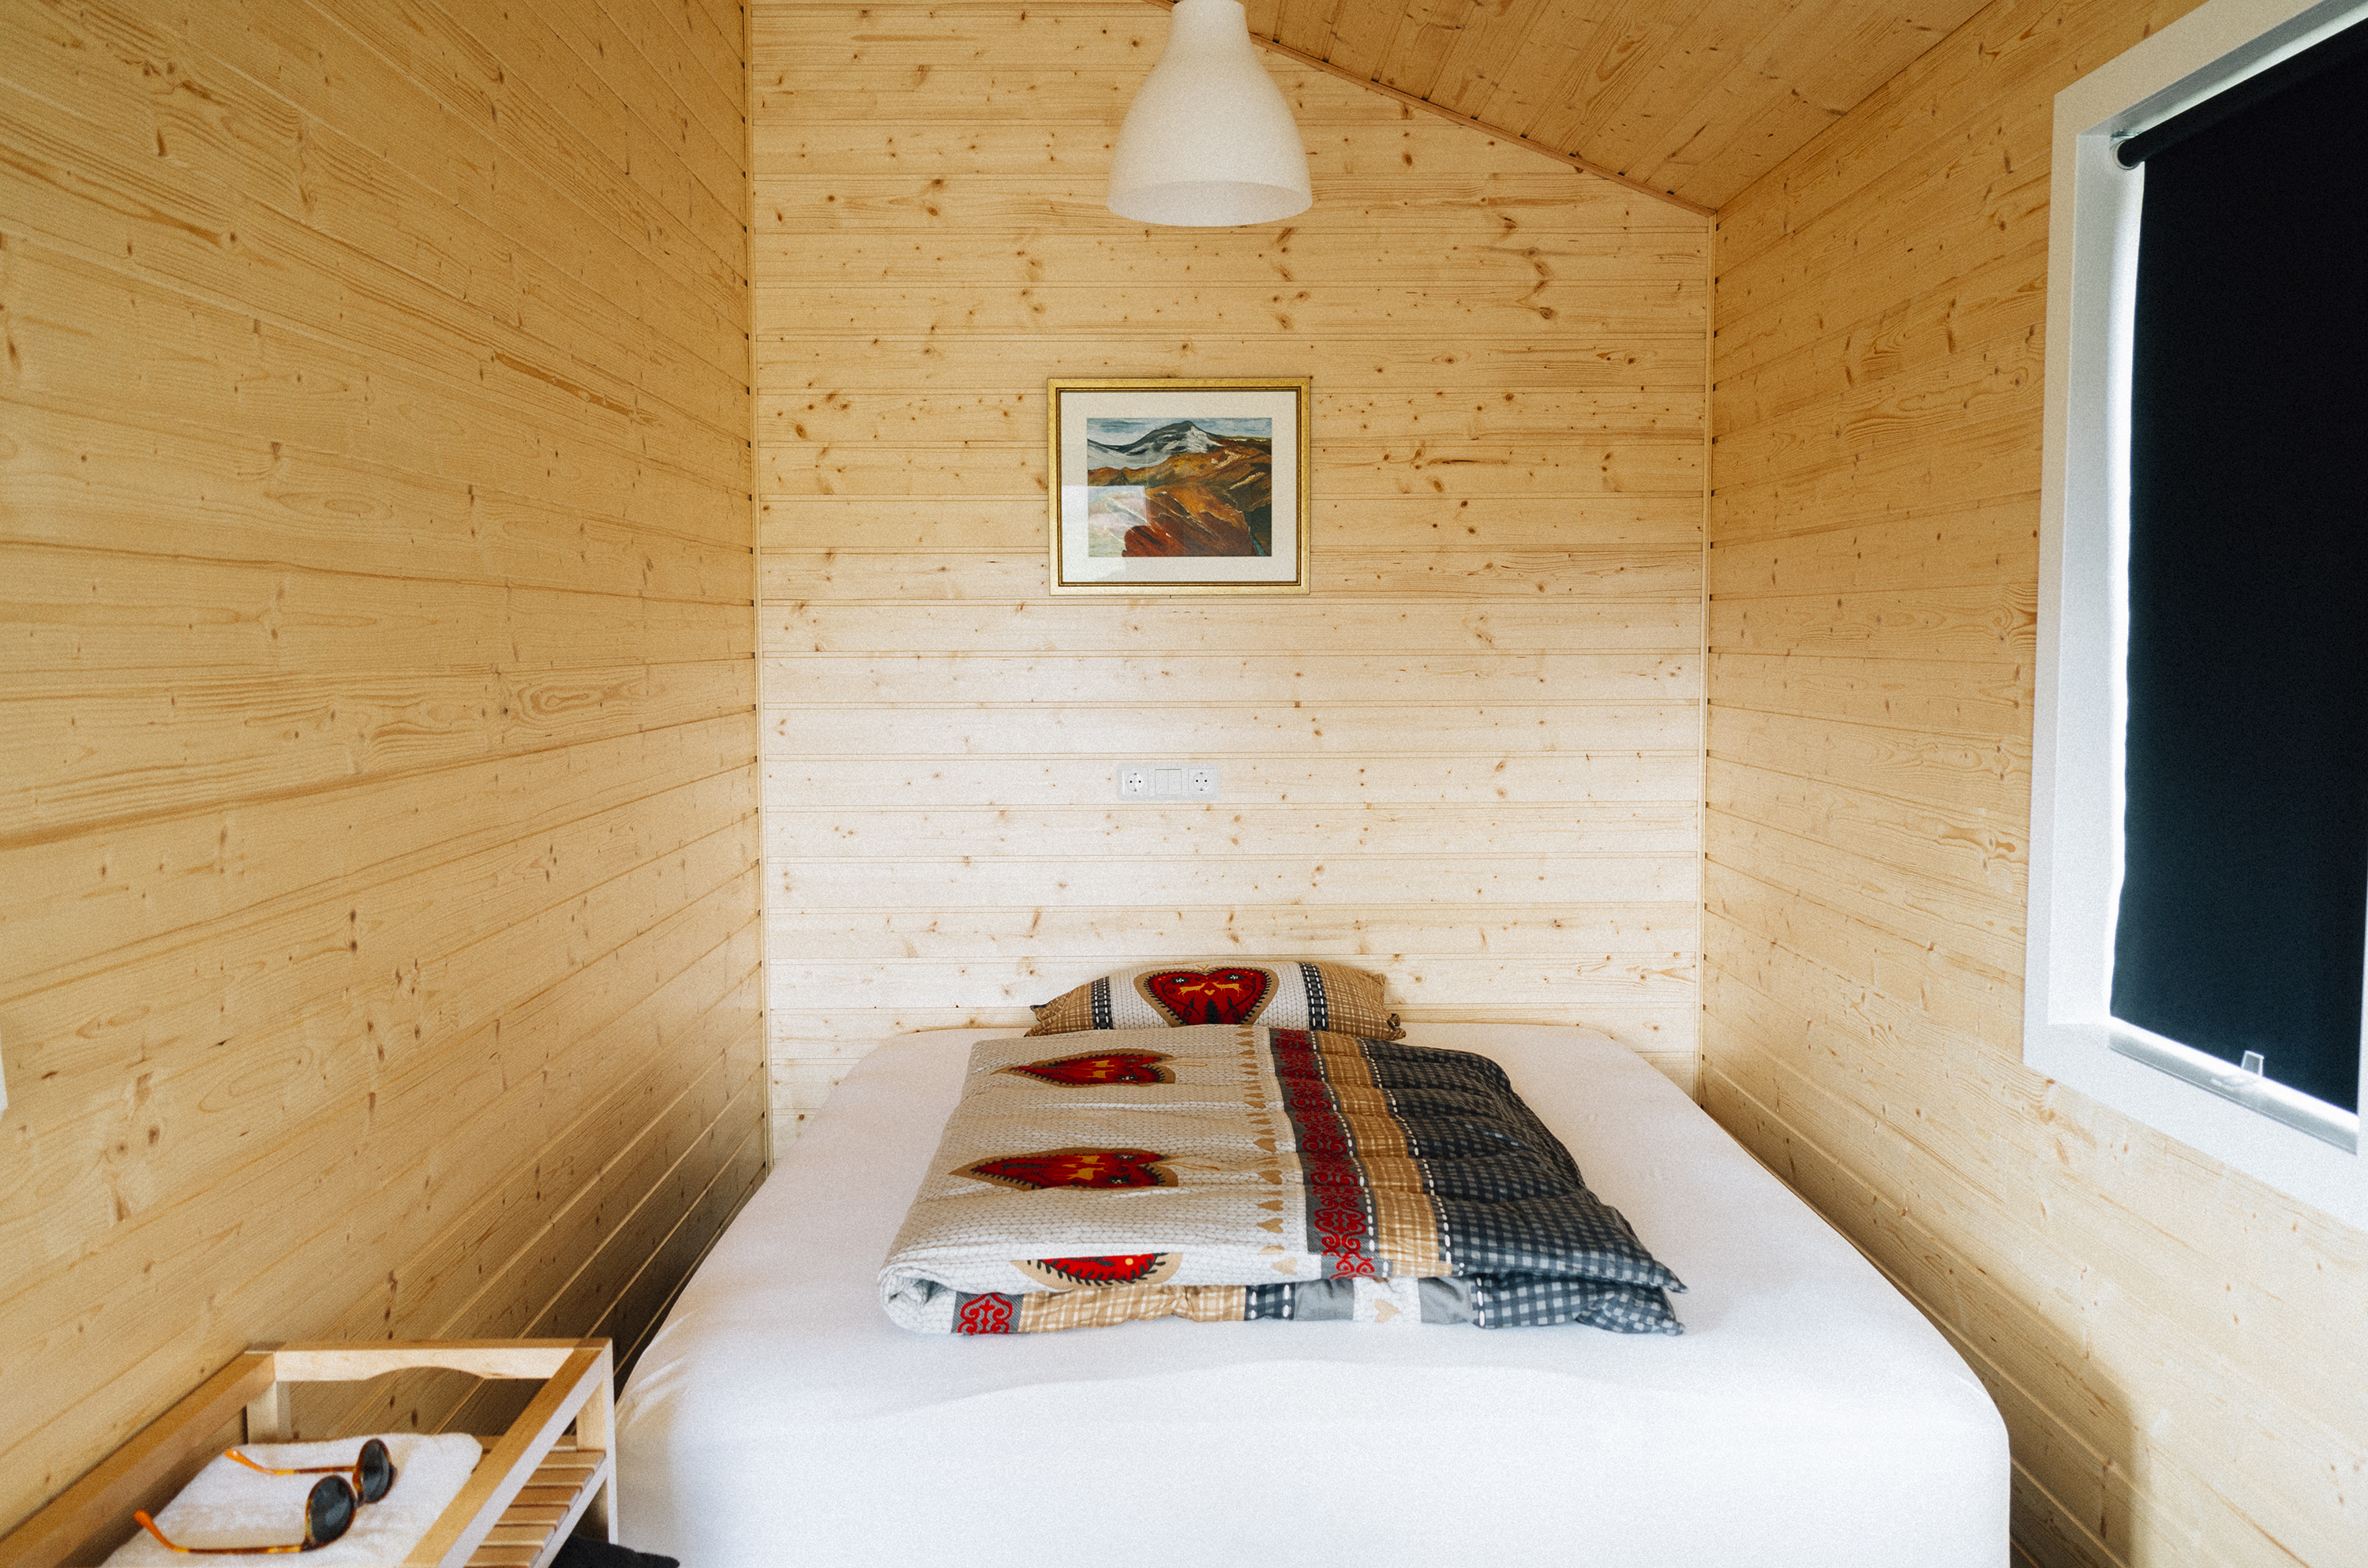
house, floor, home, swimming pool, cottage, room, bedroom, apartment, interior design, bed, estate